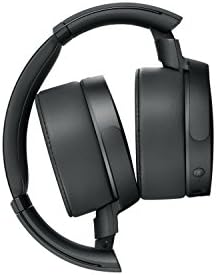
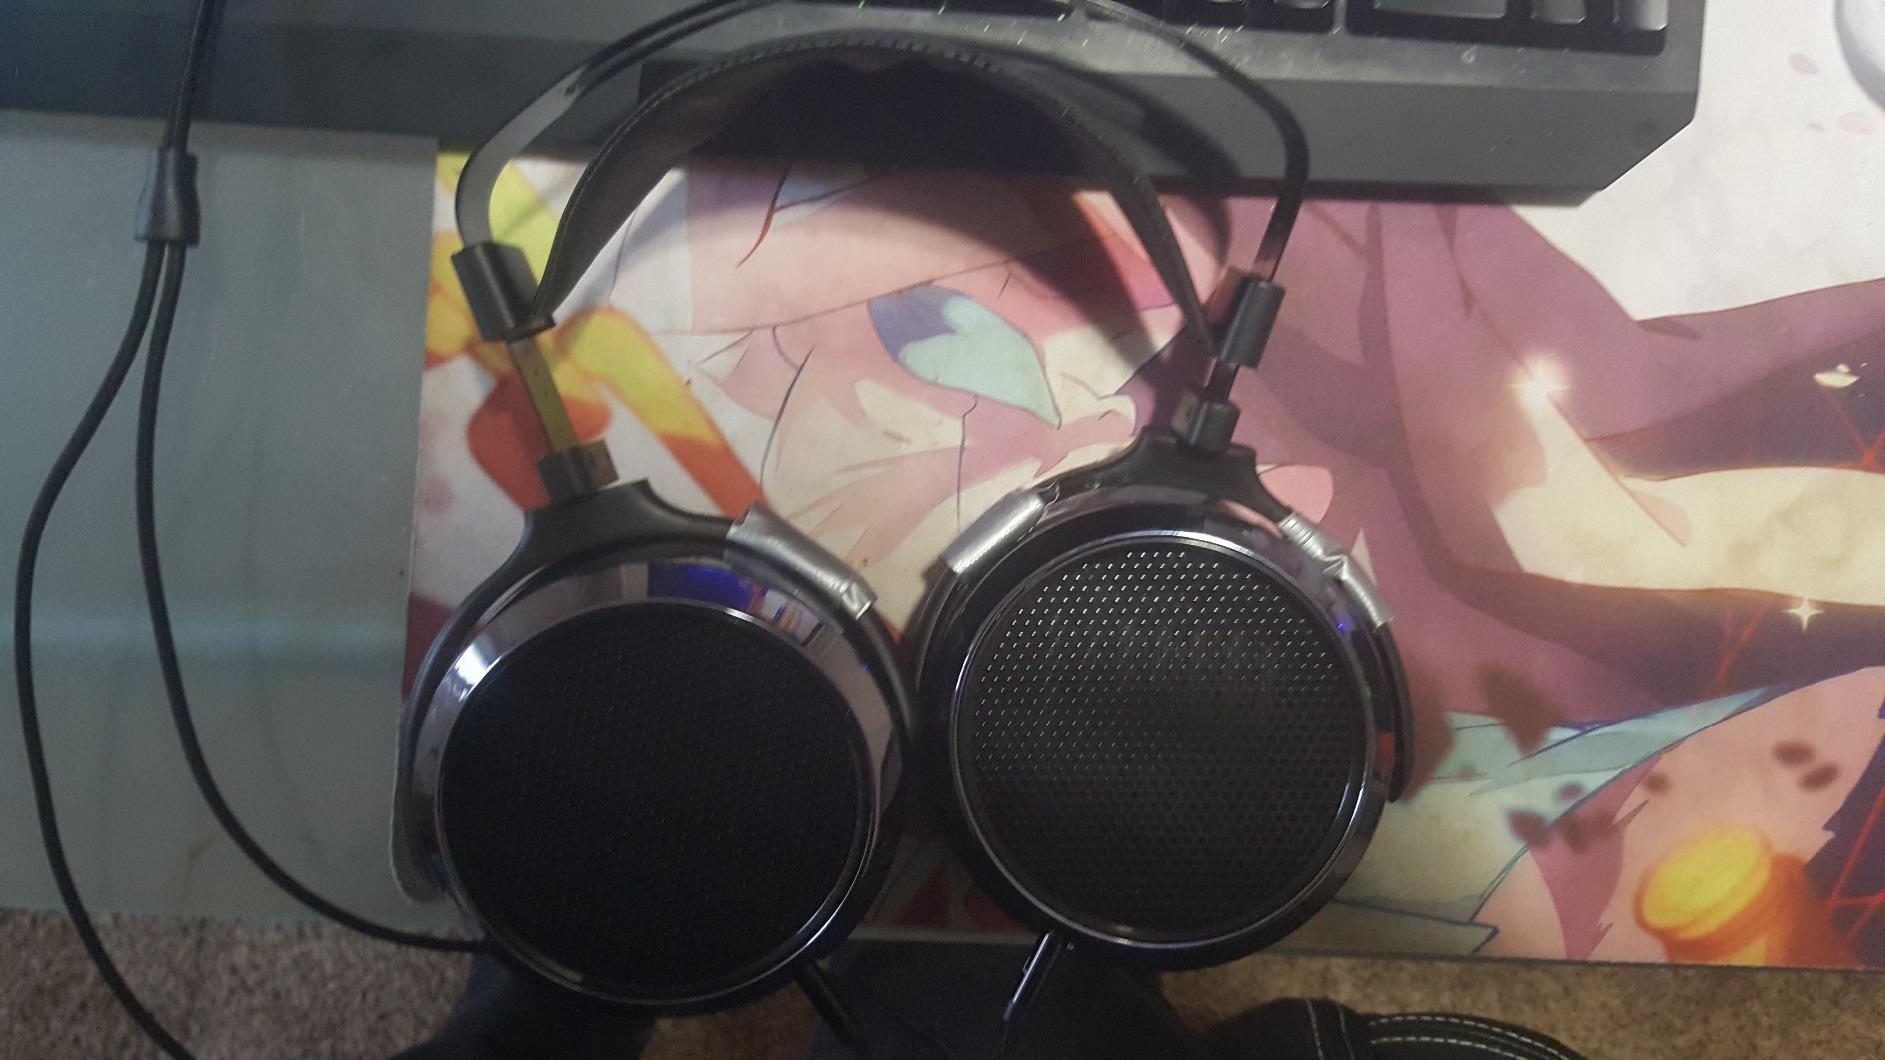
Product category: headphones
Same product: no